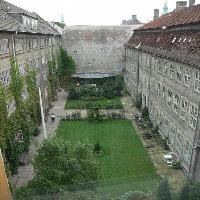
Weather: cloudy or overcast